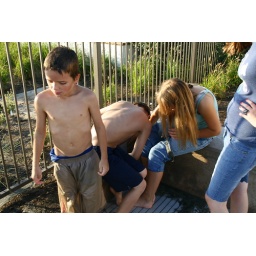
Mom's not about to let us get in the car with nasty sand feets